Baldwin V of Jerusalem

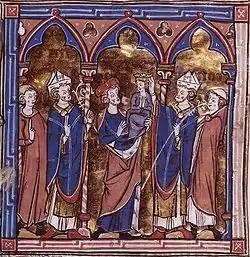
Balian carrying Baldwin V to banquet after the boy's coronation

After the question of regency was settled, Baldwin V and Raymond received homage as king and regent, respectively. The young king then took part in a solemn crown-wearing ceremony in the Church of the Holy Sepulchre at his uncle's command. From there the boy was carried to banquet on the shoulders of Balian of Ibelin "because he was the tallest of the great lords present"; in reality, Balian was chosen to carry the young king because he was a staunch opponent of Guy and the stepfather of Baldwin IV and Sibylla's half-sister, Isabella, the only other possible contender for the throne. Balian's gesture thus signified Isabella's family's support of the boy king. Baldwin IV had died by 16 May 1185, leaving Baldwin V as the sole monarch.